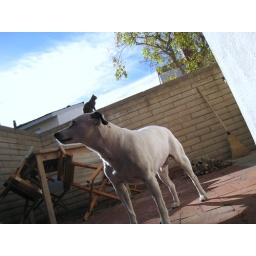
I think it's a dog and a cat. Dogbert in the foreground, Muffet on the wall